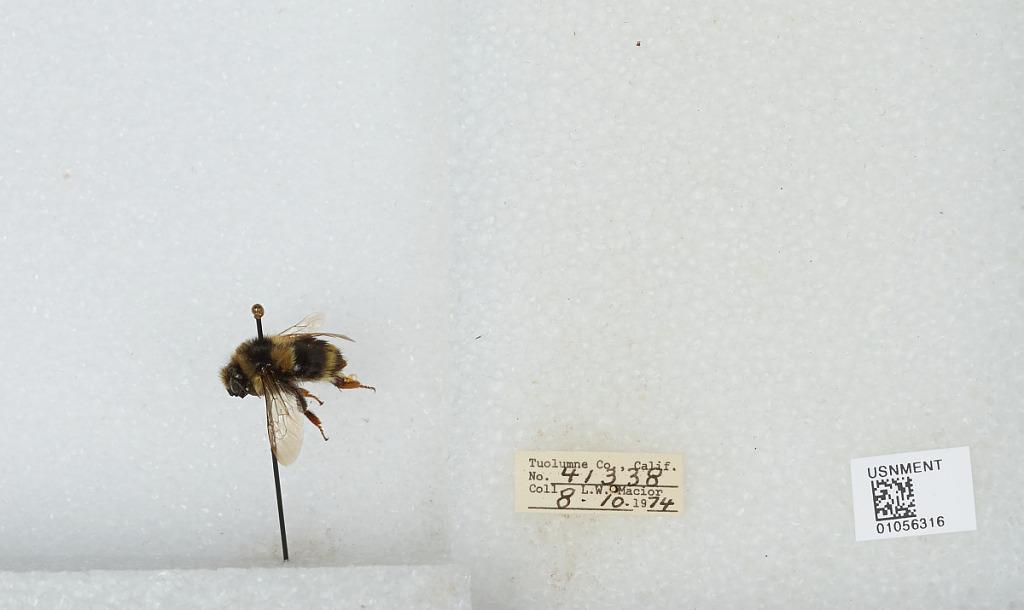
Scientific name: Bombus bifarius nearcticus
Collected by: L. Macior
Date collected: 1974-8-10
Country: United States
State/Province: California
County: Tuolumne
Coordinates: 38.02, -119.94